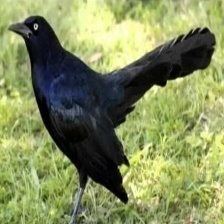
Species: COMMON GRACKLE
Scientific name: QUISCALUS QUISCULA